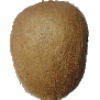
Label: kiwi